Wallachia

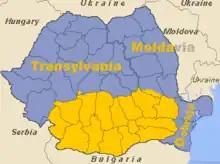
The present-day counties comprising Wallachia

Wallachia became a target for Habsburg incursions during the last stages of the Great Turkish War around 1690, when the ruler Constantin Brâncoveanu secretly and unsuccessfully negotiated an anti-Ottoman coalition. Brâncoveanu's reign (1688–1714), noted for its late Renaissance cultural achievements (see Brâncovenesc style), also coincided with the rise of Imperial Russia under Tsar Peter the Great—he was approached by the latter during the Russo-Turkish War of 1710–11, and lost his throne and life sometime after sultan Ahmed III caught news of the negotiations. Despite his denunciation of Brâncoveanu's policies, Ștefan Cantacuzino attached himself to Habsburg projects and opened the country to the armies of Prince Eugene of Savoy; he was himself deposed and executed in 1716.